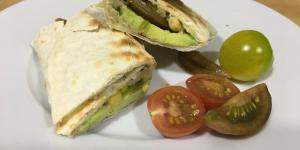
wrap de hummus y aguacate